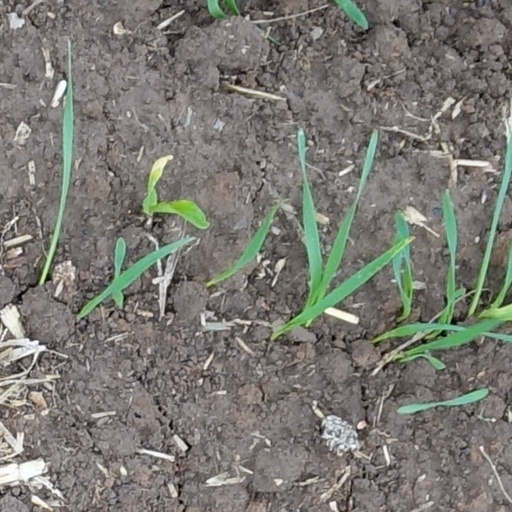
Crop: wheat